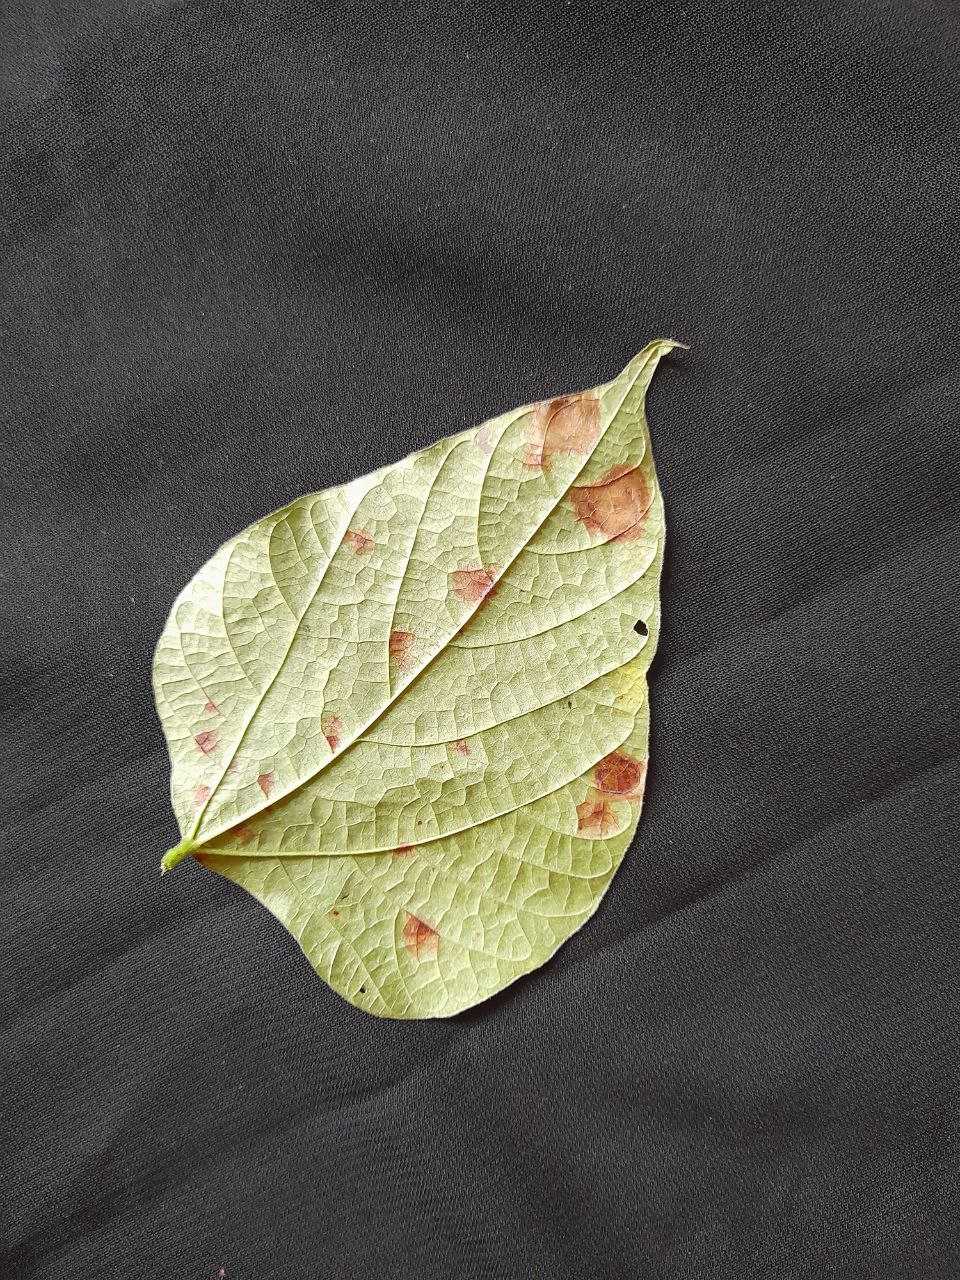
Crop: bean
Leaf condition: Rust